Philip J. Klass

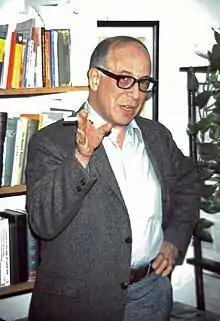
Klass in 1977

Philip Julian Klass (November 8, 1919 – August 9, 2005) was an American aviation/aerospace journalist and UFO researcher, best known for his skepticism regarding UFOs. In the ufological and skeptical communities, Klass inspires polarized appraisals. He has been called the "Sherlock Holmes of UFOlogy". Klass demonstrated "the crusader's zeal for what seems 'right,' regardless of whether it brings popular acclaim," a trait he claimed his father instilled in him. "I've found," said Klass, "that roughly 97, 98 percent of the people who report seeing UFOs are fundamentally intelligent, honest people who have seen something—usually at night, in darkness—that is unfamiliar, that they cannot explain." The rest, he said, were frauds.